Jan Hus Educational Foundation

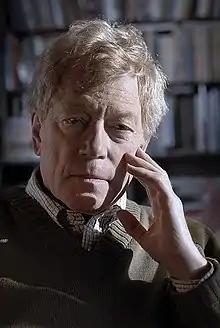
Roger Scruton, then of Birkbeck College, London

Others who became involved included Alan Montefiore and Anthony Kenny from Oxford; Ernest Gellner from King's College, Cambridge; Roger Scruton from Birkbeck College, London; Anthony Savile from King's College, London; and Thomas Nagel from New York University. Branches of the Foundation sprang up in France and Germany. Jacques Derrida and Jean-Pierre Vernant set up the French branch in 1981 with Derrida as vice-president. Derrida, Jürgen Habermas and Ernst Tugendhat, who was born in Brno, all travelled to Czechoslovakia to conduct a seminar, as did John Keane and David Regan.